Lloyd Raffetto

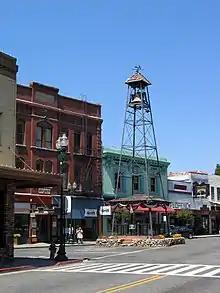
Bell Tower in Placerville, California, where Raffetto lived lifelong

Lloyd Alexander Raffetto was born on December 27, 1897, in Placerville, California. His parents were John Augustus Raffetto Sr. and Adela Creighton Raffetto. He was the eldest of four surviving children, followed by Michael Raffetto, John Augustus Raffetto Jr., and Isadeen Adela Raffetto (future wife of Alexander Howison Murray Jr. He attended El Dorado High School and the University of California, Berkeley, where he was a member of the Pi Kappa Alpha fraternity and manager of the agricultural journal.